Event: Typhoon Ruby
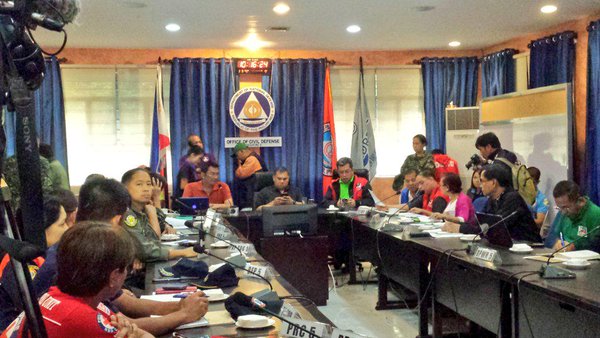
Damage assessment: no_damage